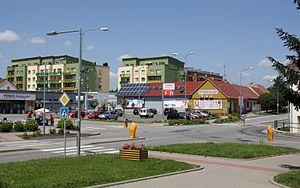
Rajhrad est une ville du district de Brno-Campagne, dans la région de Moravie-du-Sud, en République tchèque. Sa population s'élevait à 3 852 habitants en 2019.